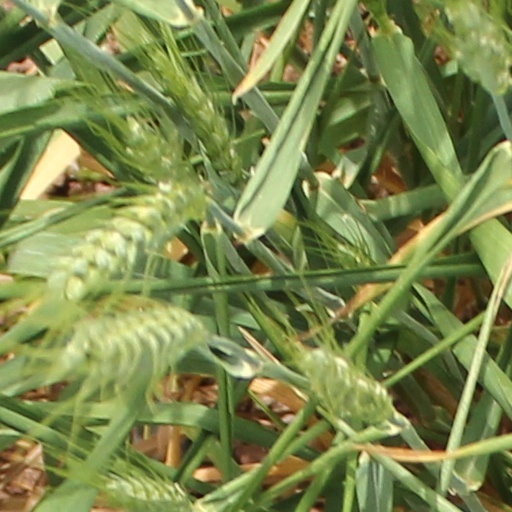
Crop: wheat